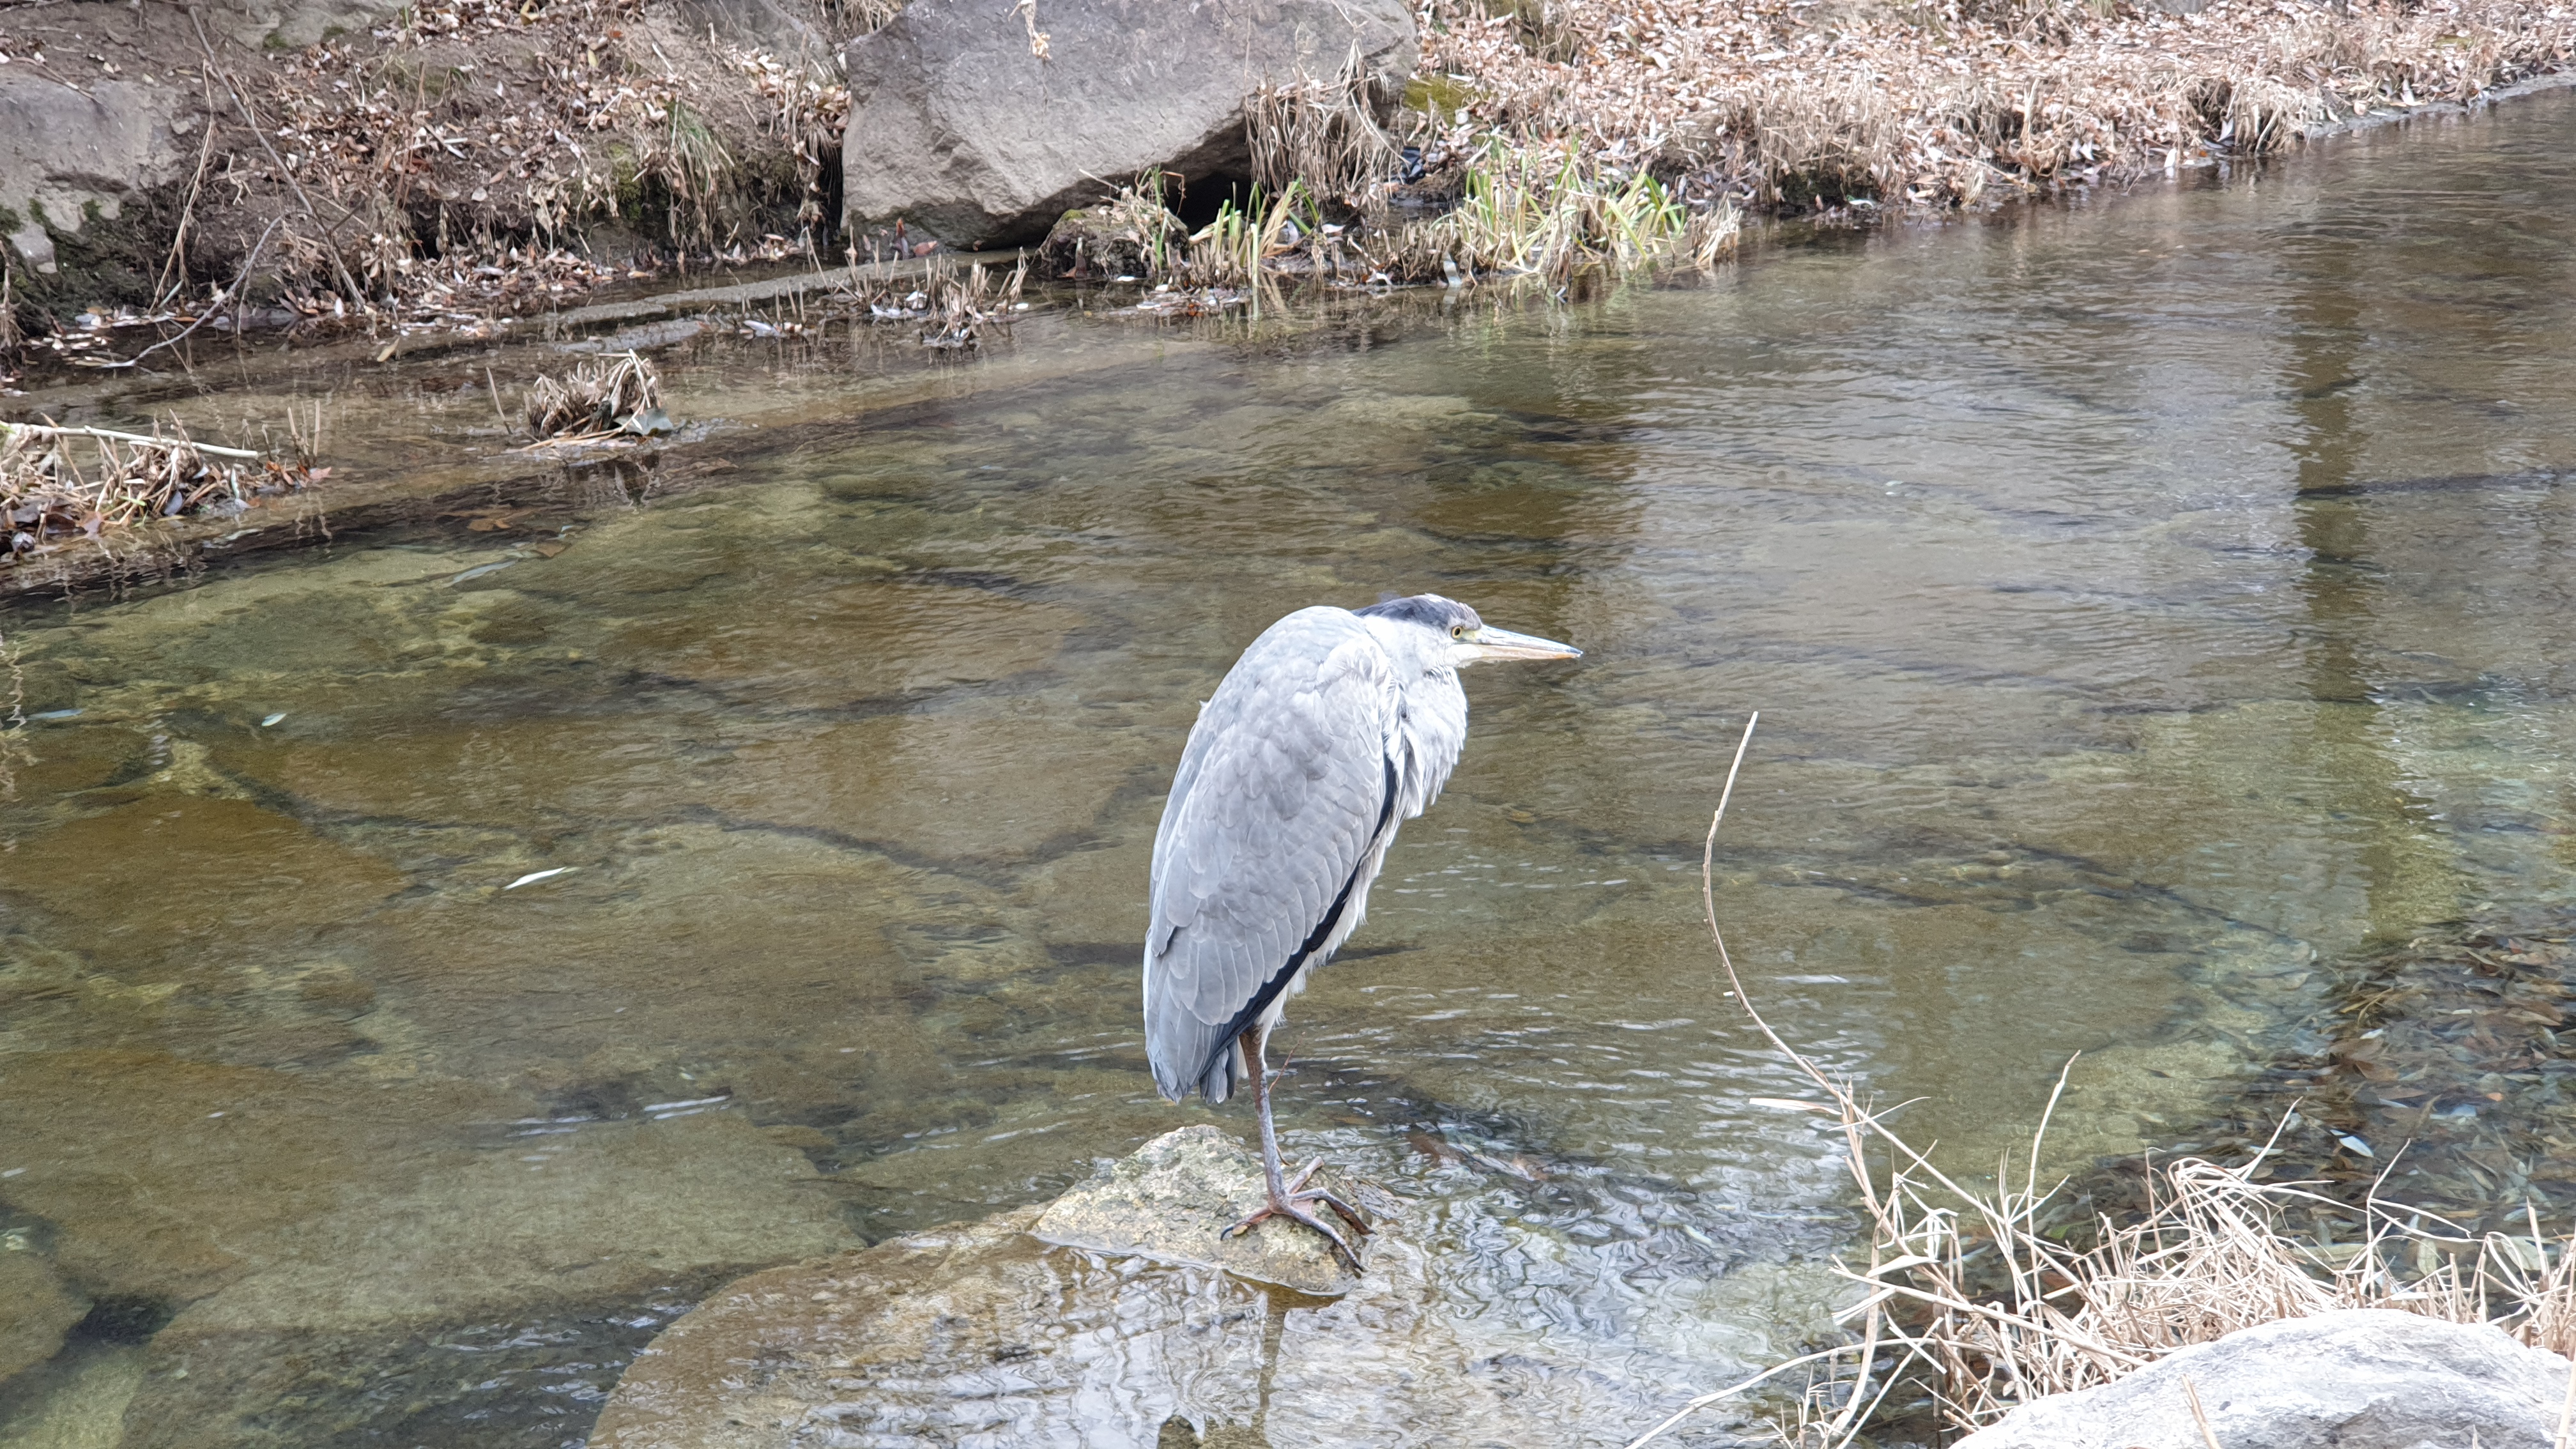
Seoulchungechun, heron, bird, beak, water, wildlife, great blue heron, night heron, ciconiiformes, river, stork, great heron, pelecaniformes, water bird, rock, egret